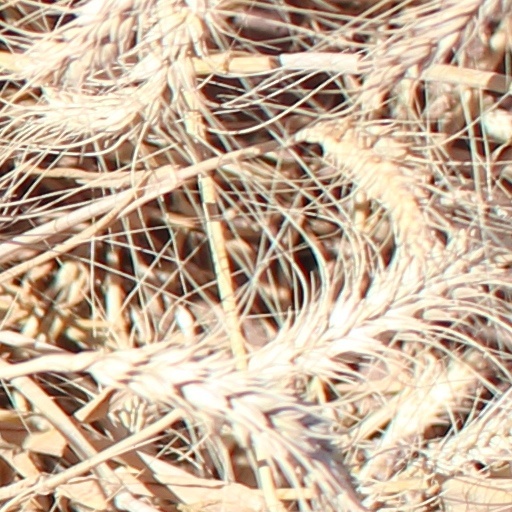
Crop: wheat